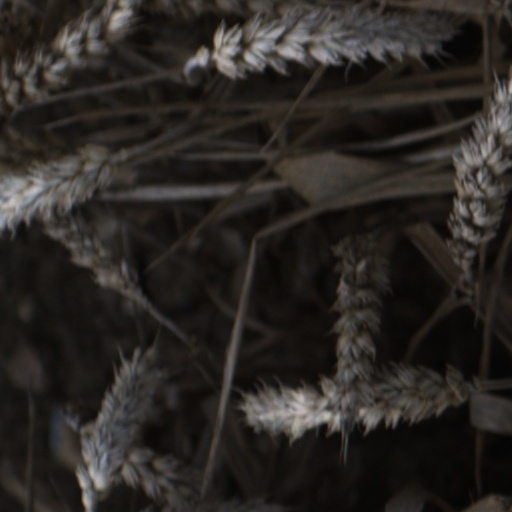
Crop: wheat